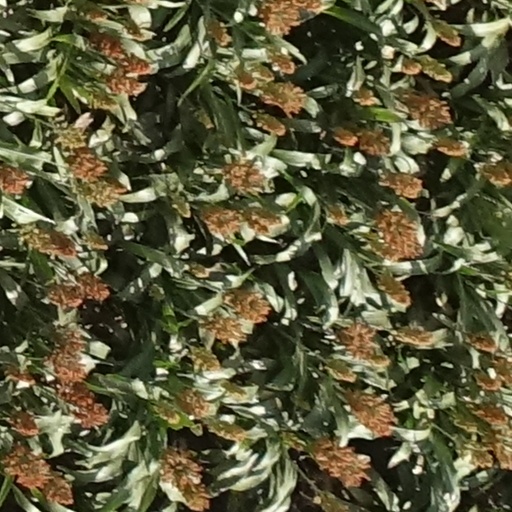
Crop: sorghum